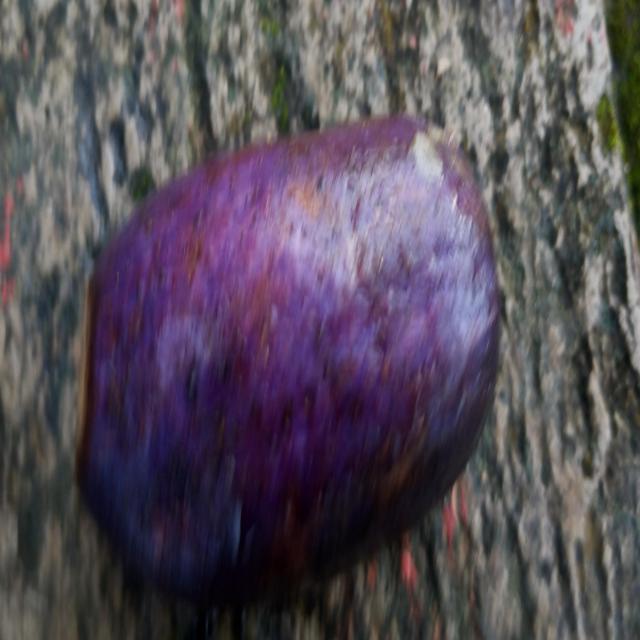
Plum grade: unaffected